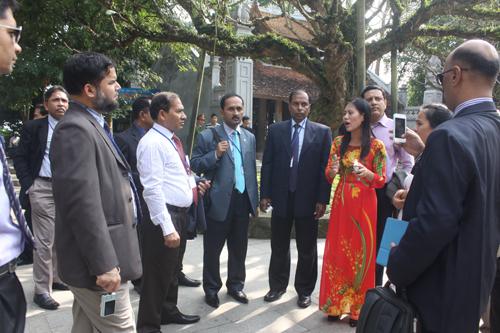
có một nhóm người đang trò chuyện ở trên đường